Ray-Ray Armstrong

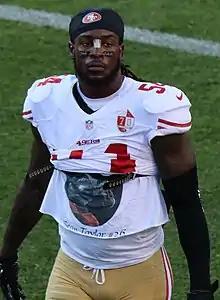
Armstrong with the San Francisco 49ers in 2016

Aravious "Ray-Ray" Armstrong (born March 5, 1991) is a former American football linebacker. He played college football at the University of Miami from 2009 to 2012. He was signed by the St. Louis Rams as an undrafted free agent.